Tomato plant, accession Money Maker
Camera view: horizontal (90 deg, fisheye); turntable rotation: 210 degrees
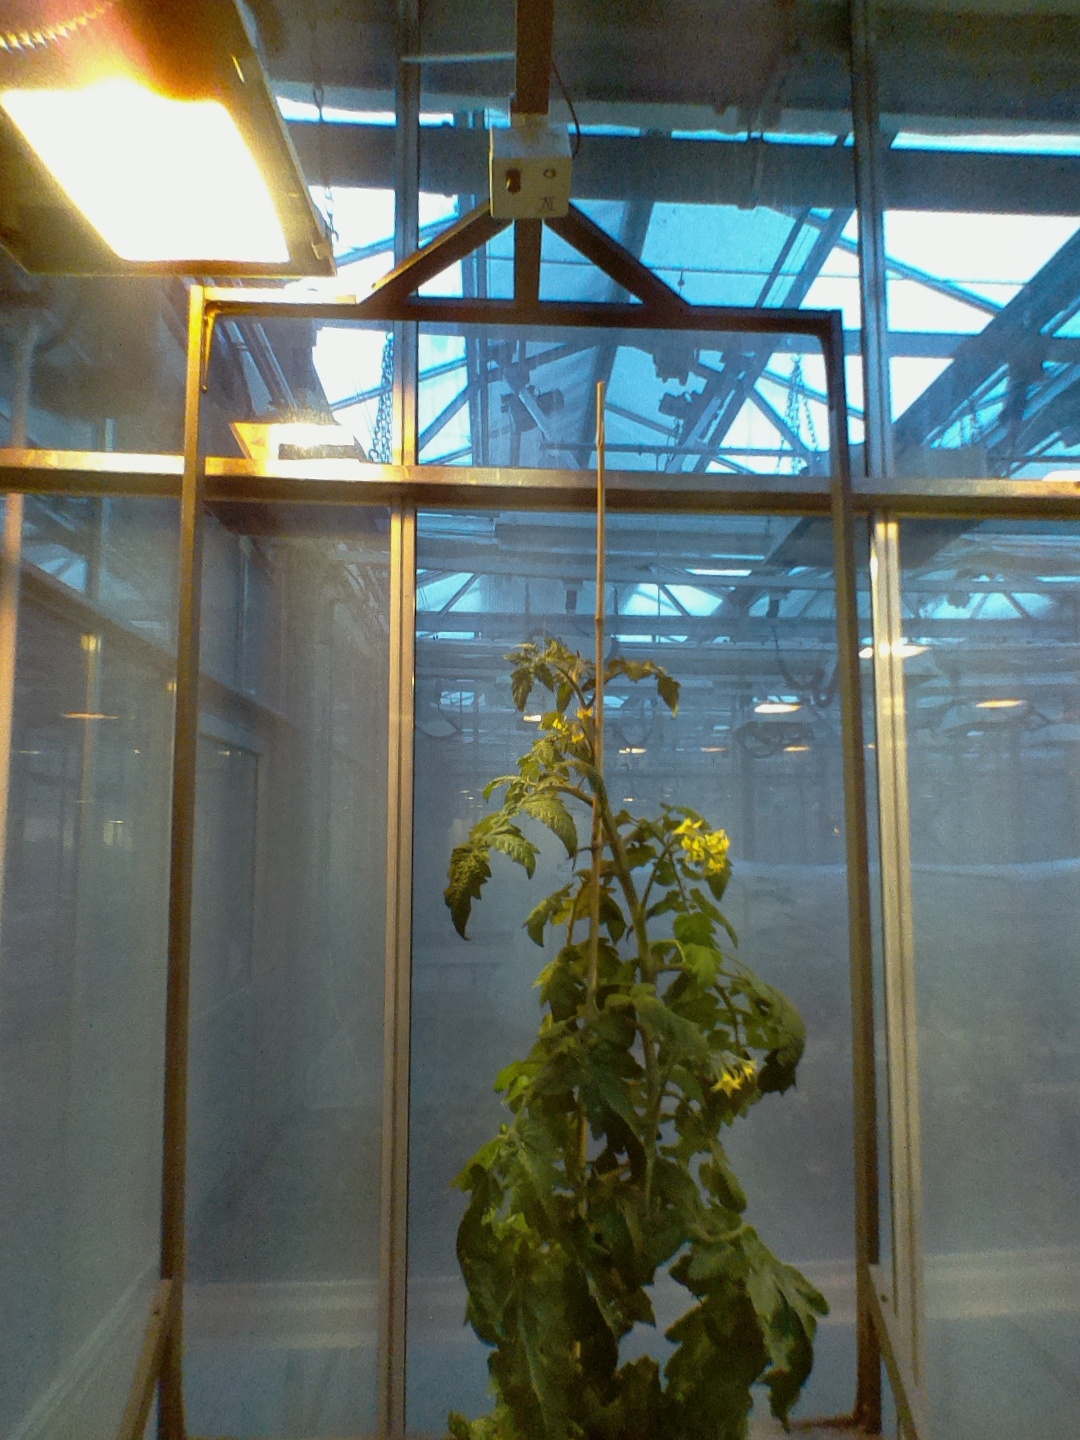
BBCH growth stage 67: Full flowering, 70%-80% of flowers open, more petals falling